Pōwhiri

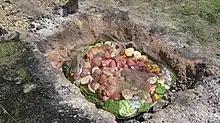
A may conclude with a feast, that may include hāngī

In highly formal settings, there may be three warriors who come forward to issue the , one after another. The first is called the (warning challenger), the second is the , and the third is the . In each case, once the has been placed, the warrior retreats some short distance to observe the . Once placed, one of the most honoured male members of approaches, and picks up the . It is important during this process that the representative maintains eye contact with the warrior; for this reason, the usually lowers himself into a squat while picking up the , rather than bending over.